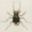
Label: beetle